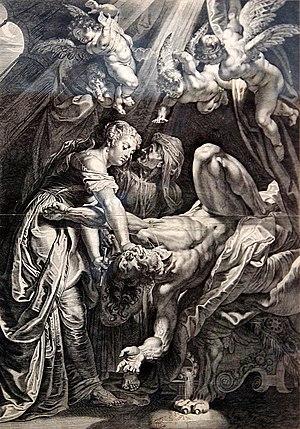
"" Judith décapitant Holopherne "", burin (H. 54.5 cm
Lola Fouets et Fourrures est une nouvelle érotique de Leopold von Sacher-Masoch publiée dans un recueil sous le titre : Fouets et Fourrures
Cornelius ou Cornelis Galle l'Ancien, né à Anvers en 1576 et mort à Anvers le 29 mars 1650, est un graveur flamand, le plus célèbre d'une dynastie de graveurs.
Holopherne est un personnage du livre de Judith, qui fait partie des livres deutérocanoniques de l'Ancien Testament. C'est un général envoyé en campagne par Nabuchodonosor II.
Judith est un nom propre qui peut désigner :